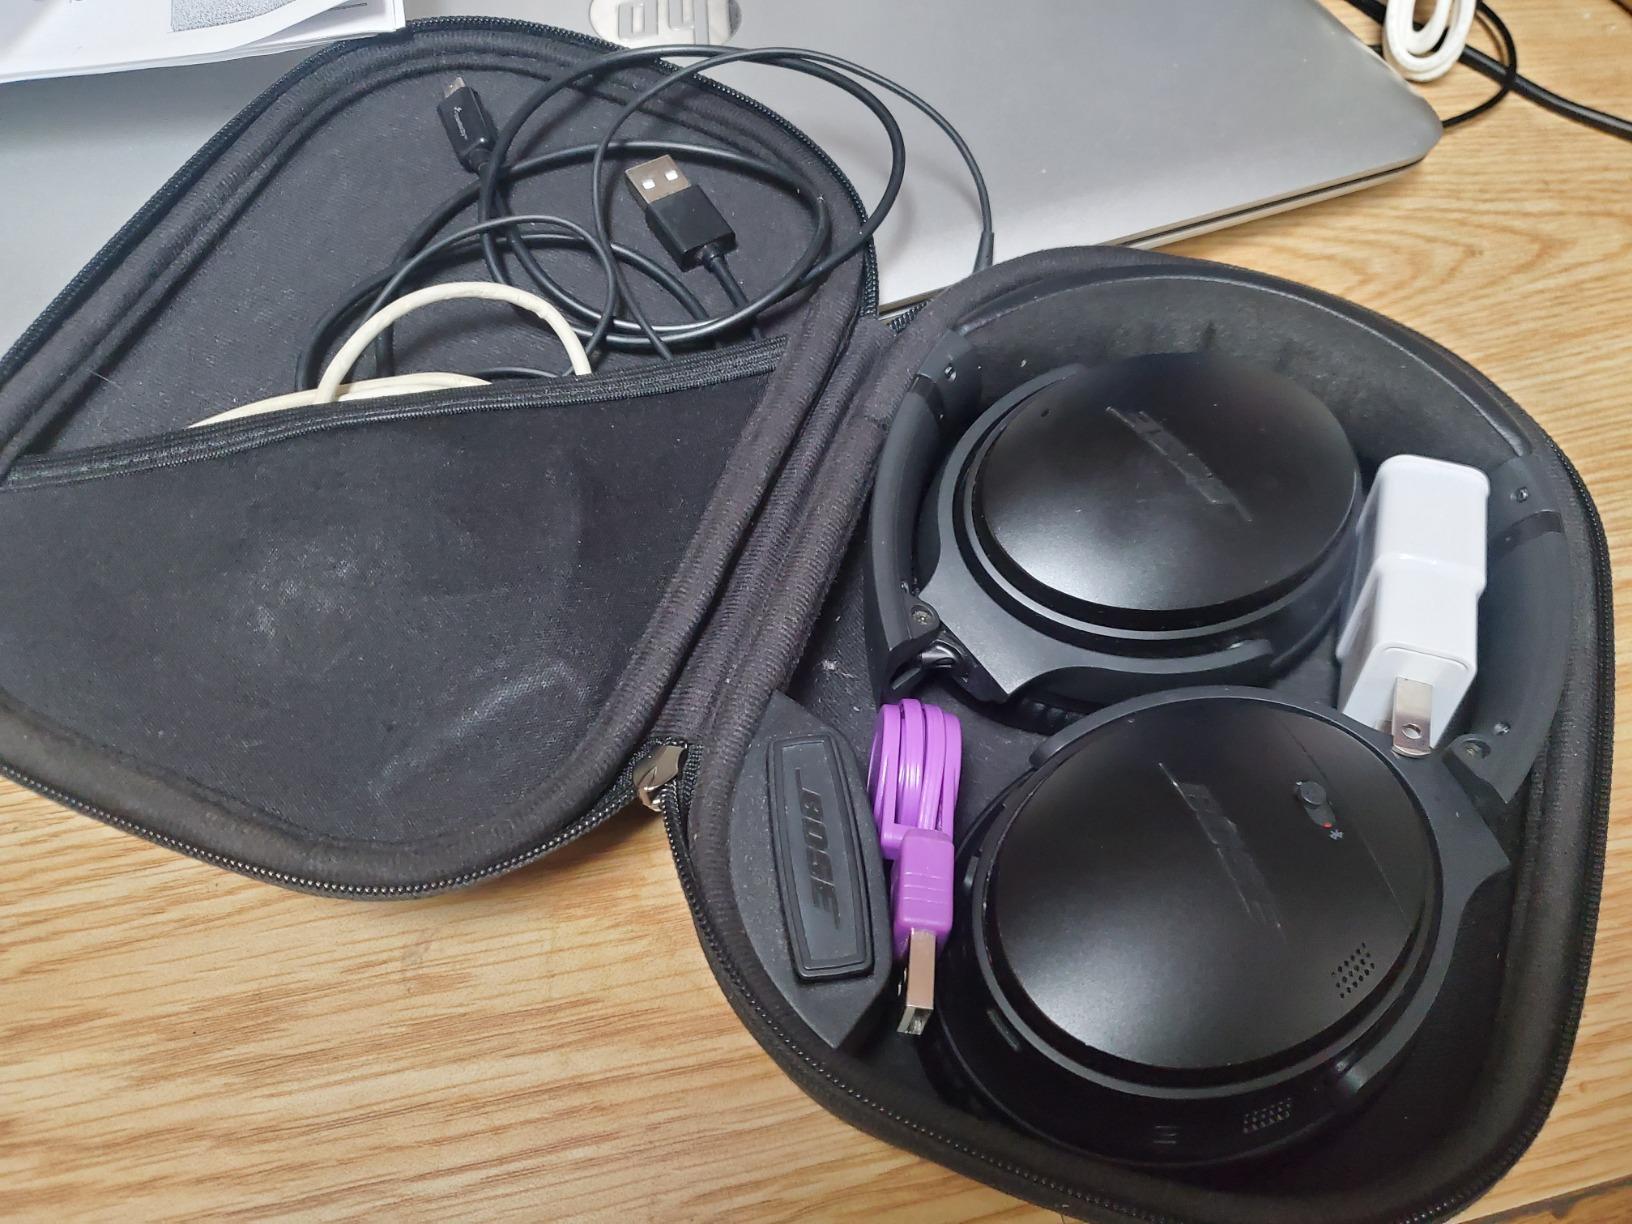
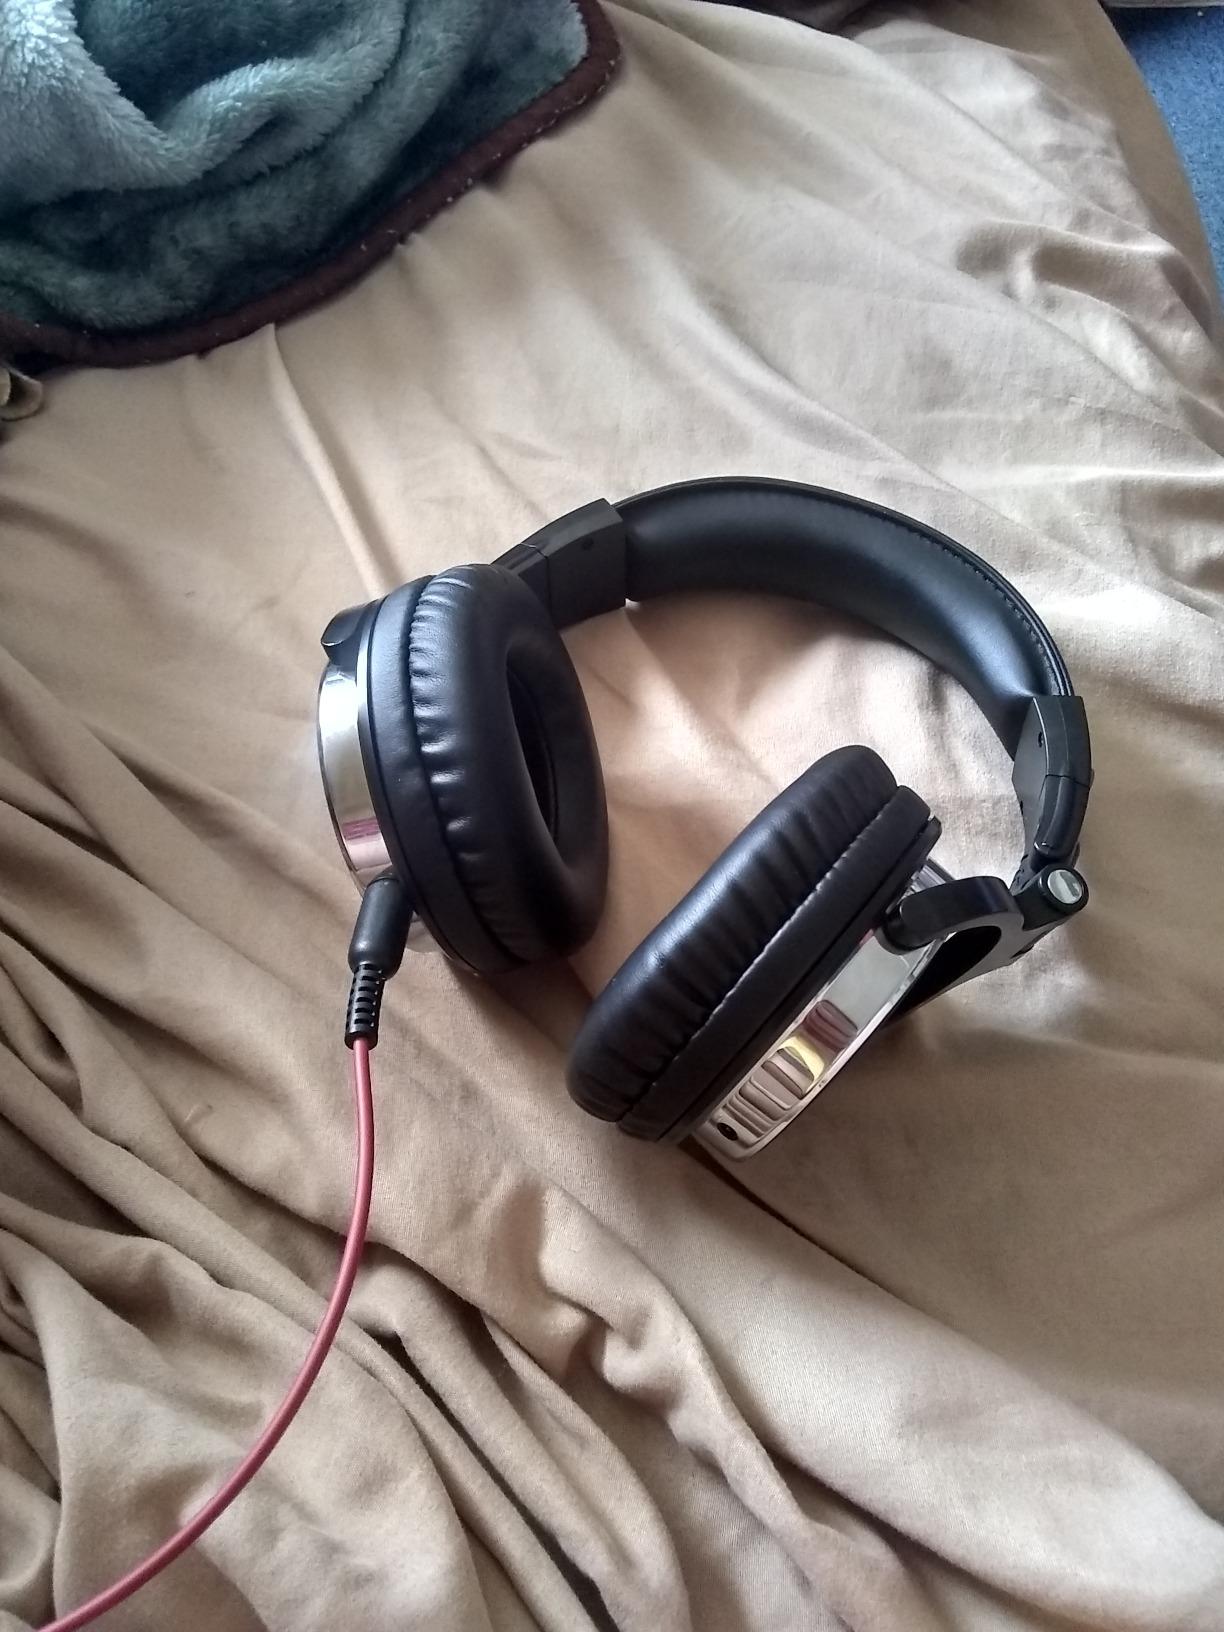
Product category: headphones
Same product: no